1953 Tour de France, Stage 12 to Stage 22

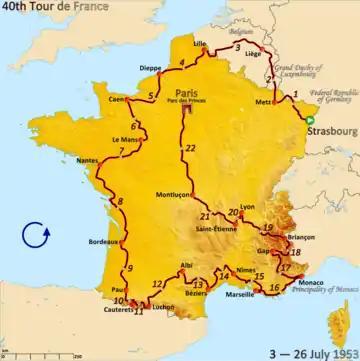
Route of the 1953 Tour de France; followed counterclockwise, starting in Strasbourg and finishing in Paris

The 1953 Tour de France was the 40th edition of the Tour de France, one of cycling's Grand Tours. It took place from 3 to 26 July, with 22 stages covering a distance of .